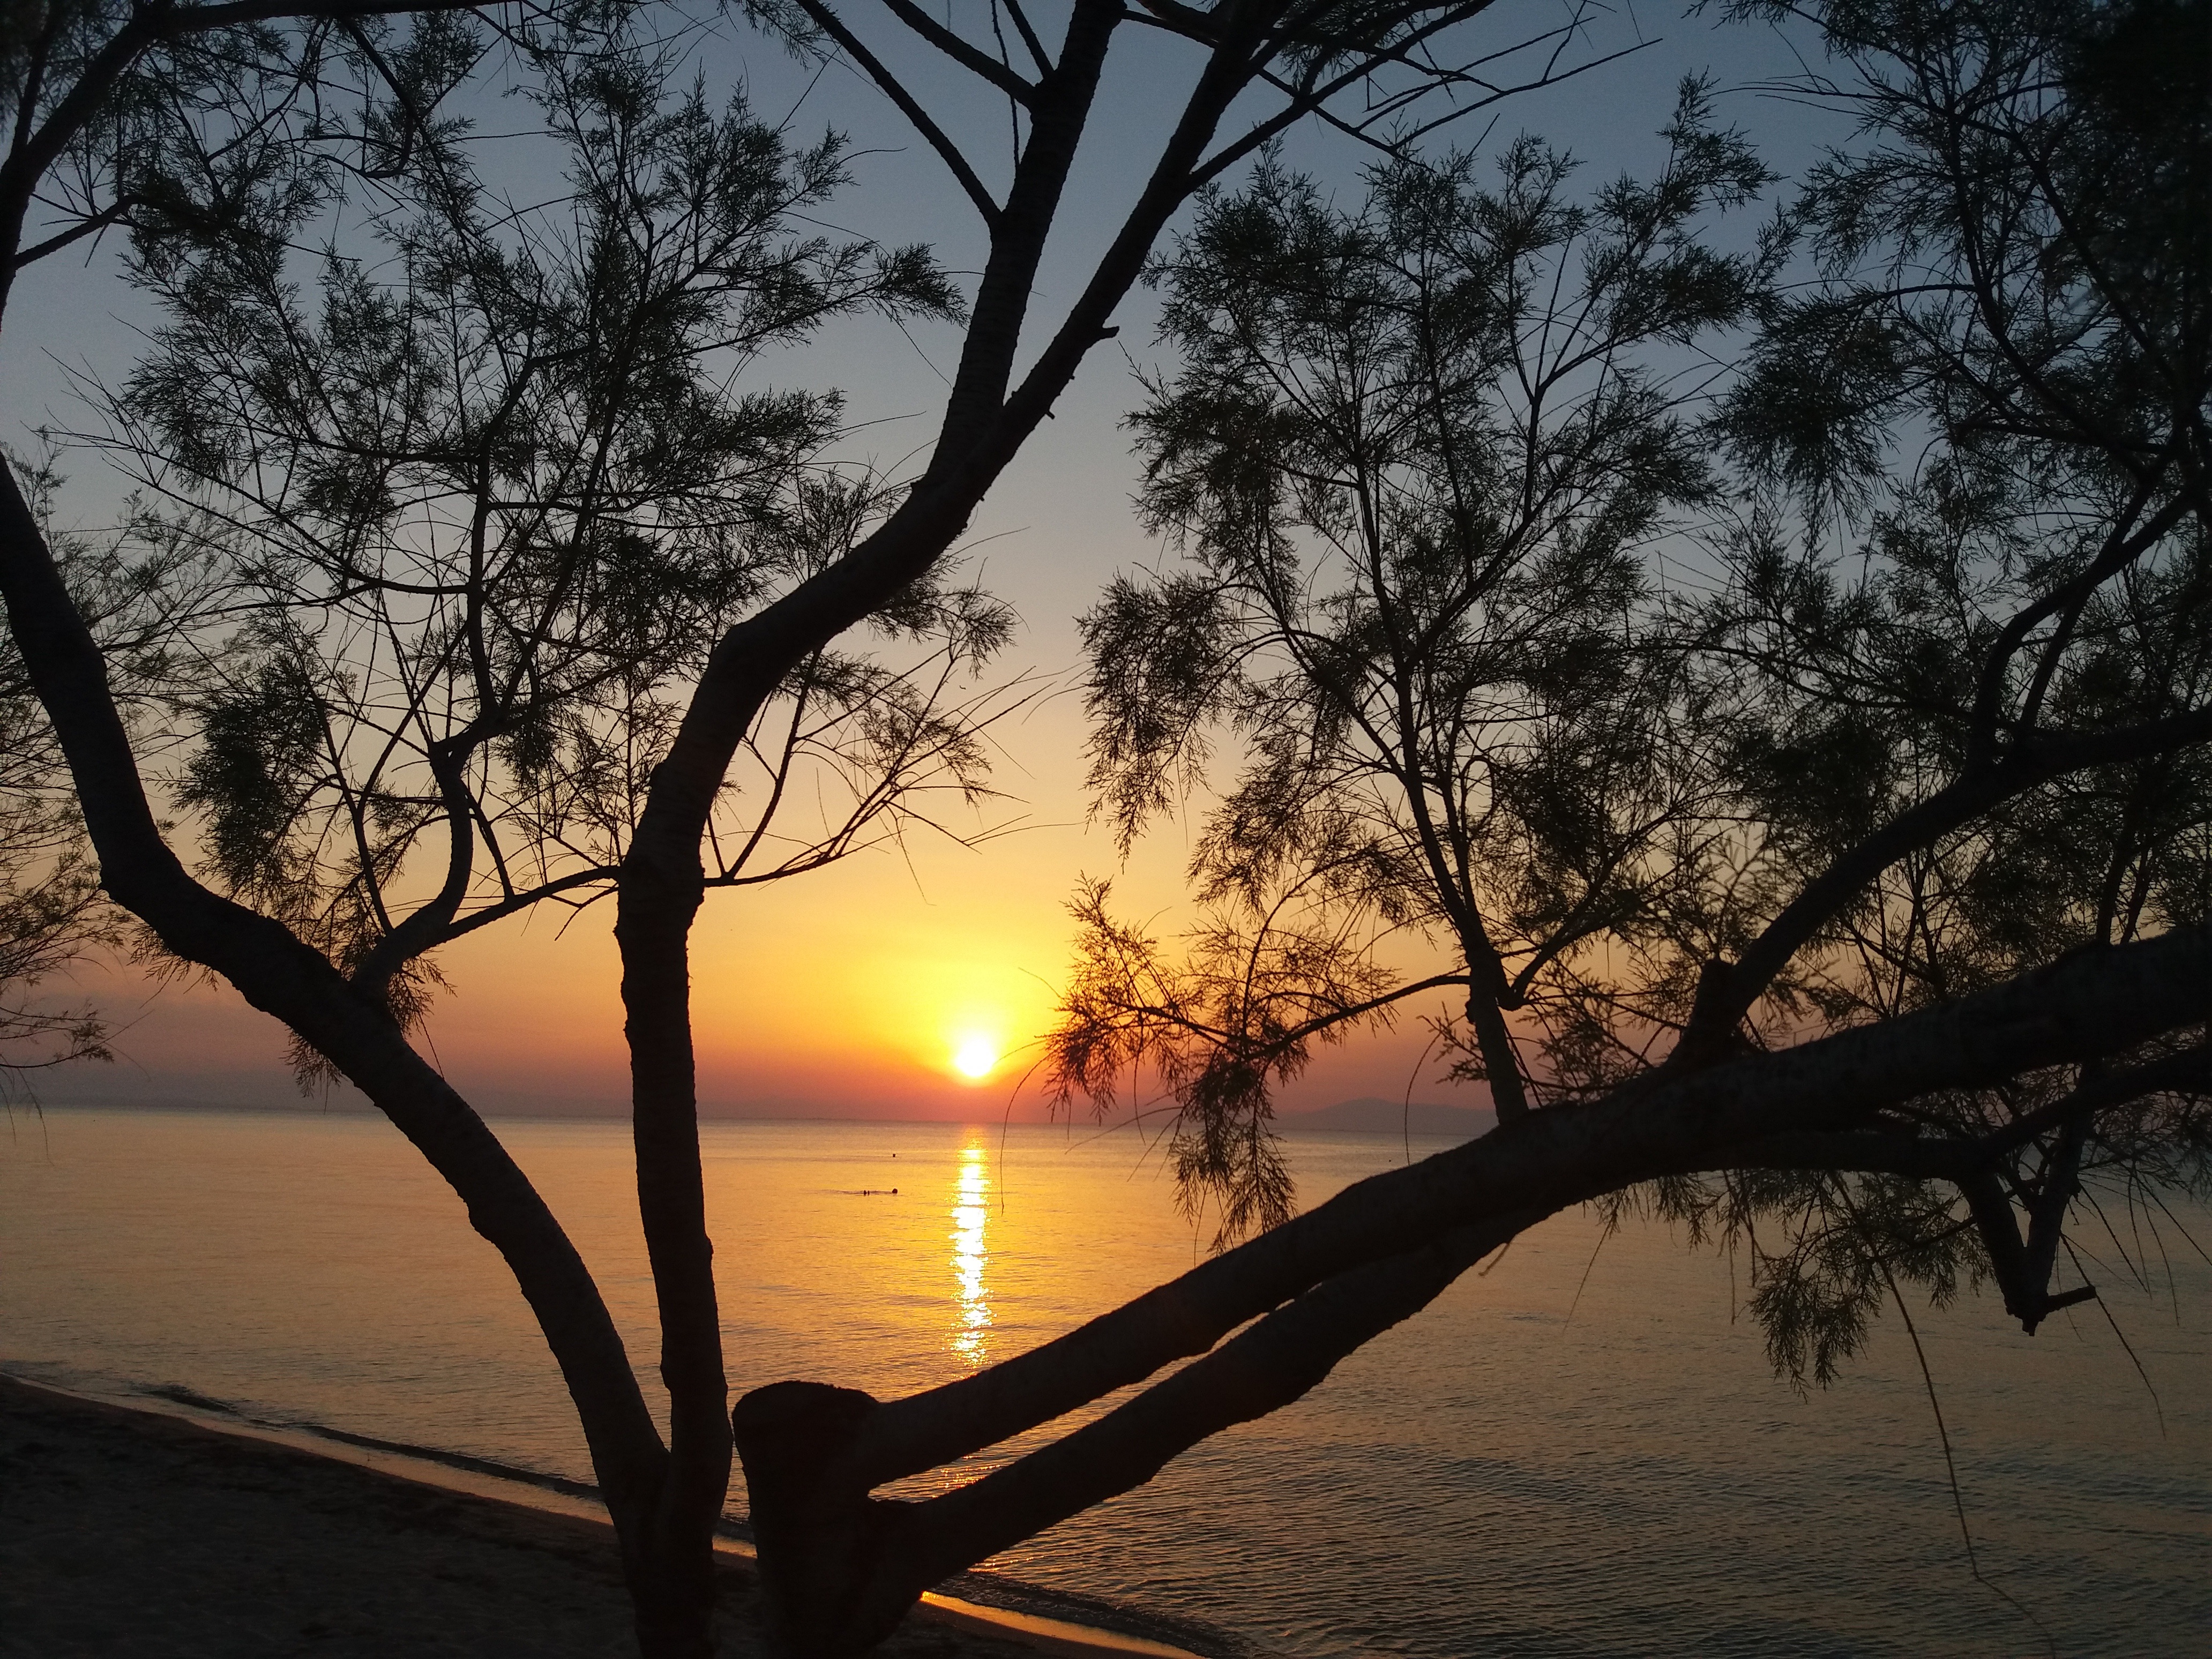
tree, nature, branch, sun, sunrise, sunset, sunlight, morning, lake, dawn, dusk, evening, reflection, atmospheric phenomenon, woody plant